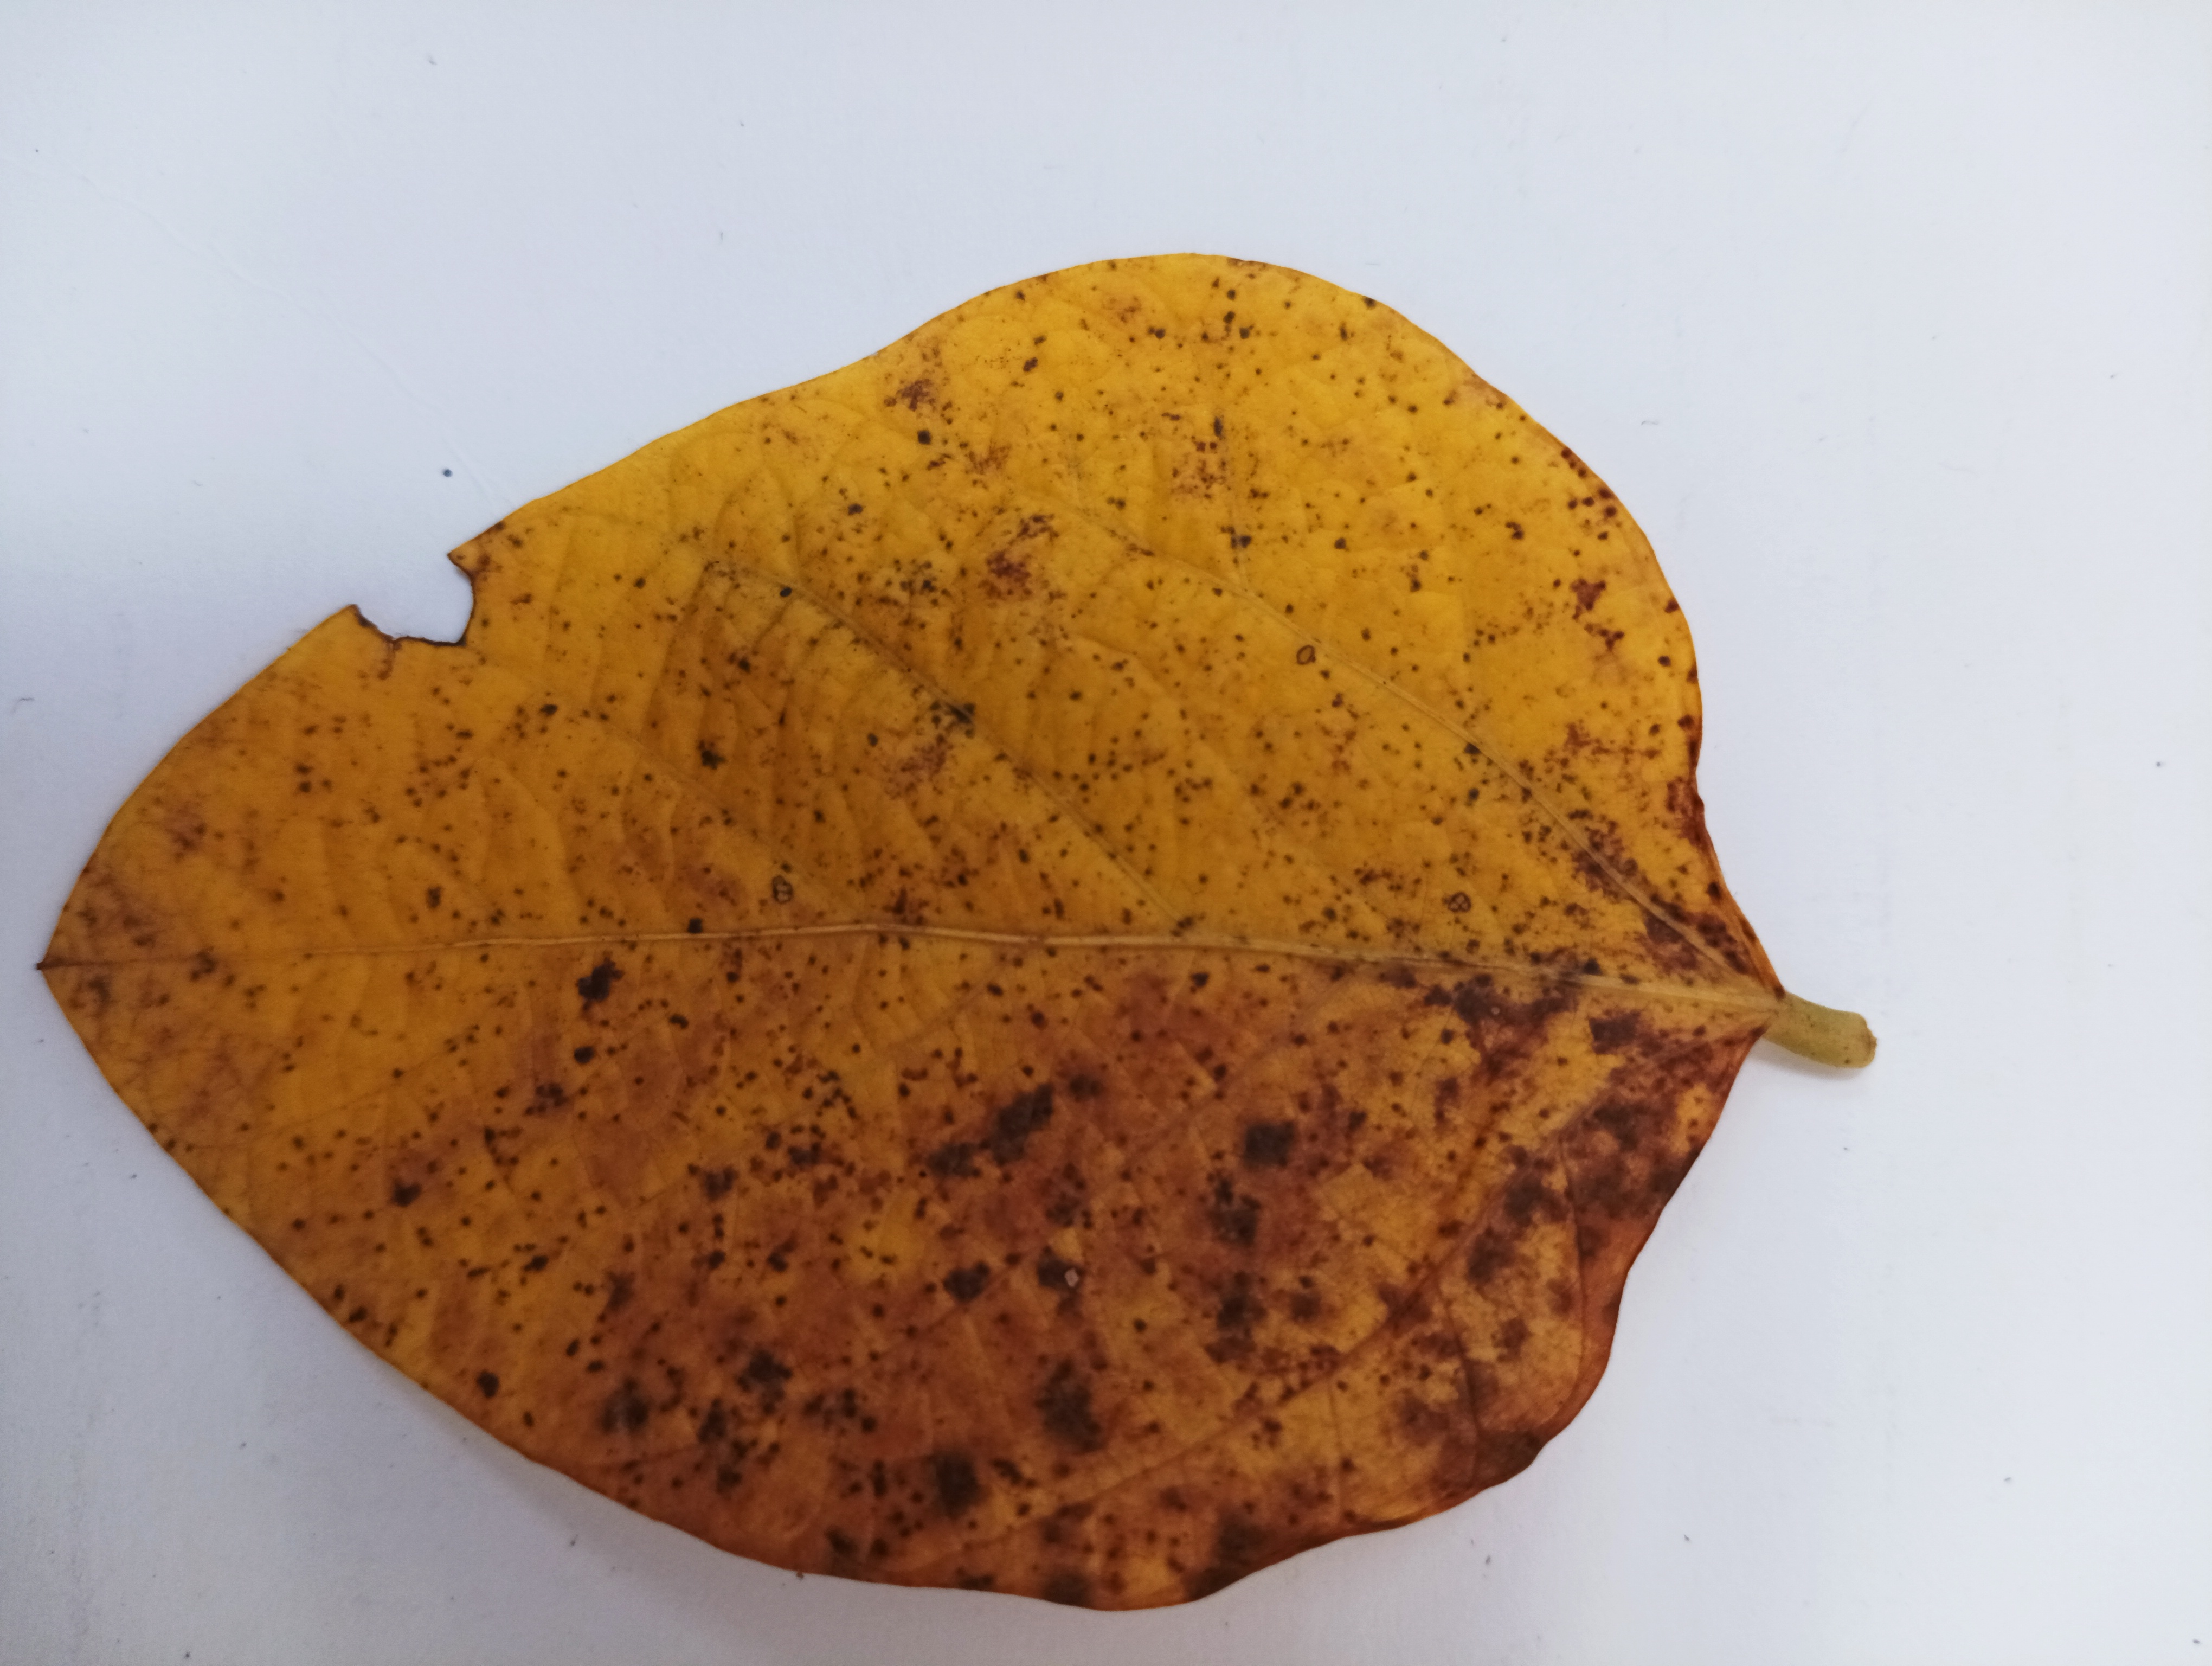
Label: Septoria_Brown_Spot